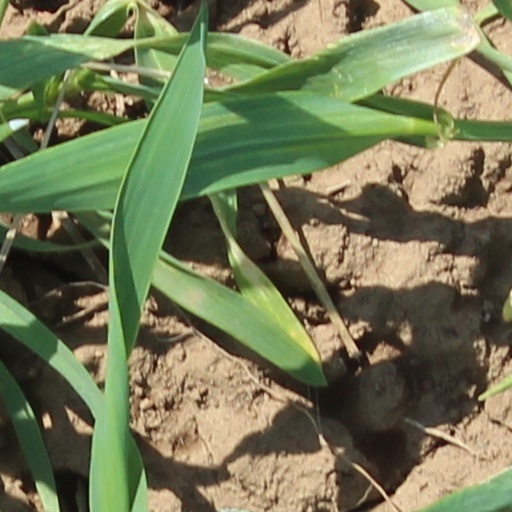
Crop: wheat